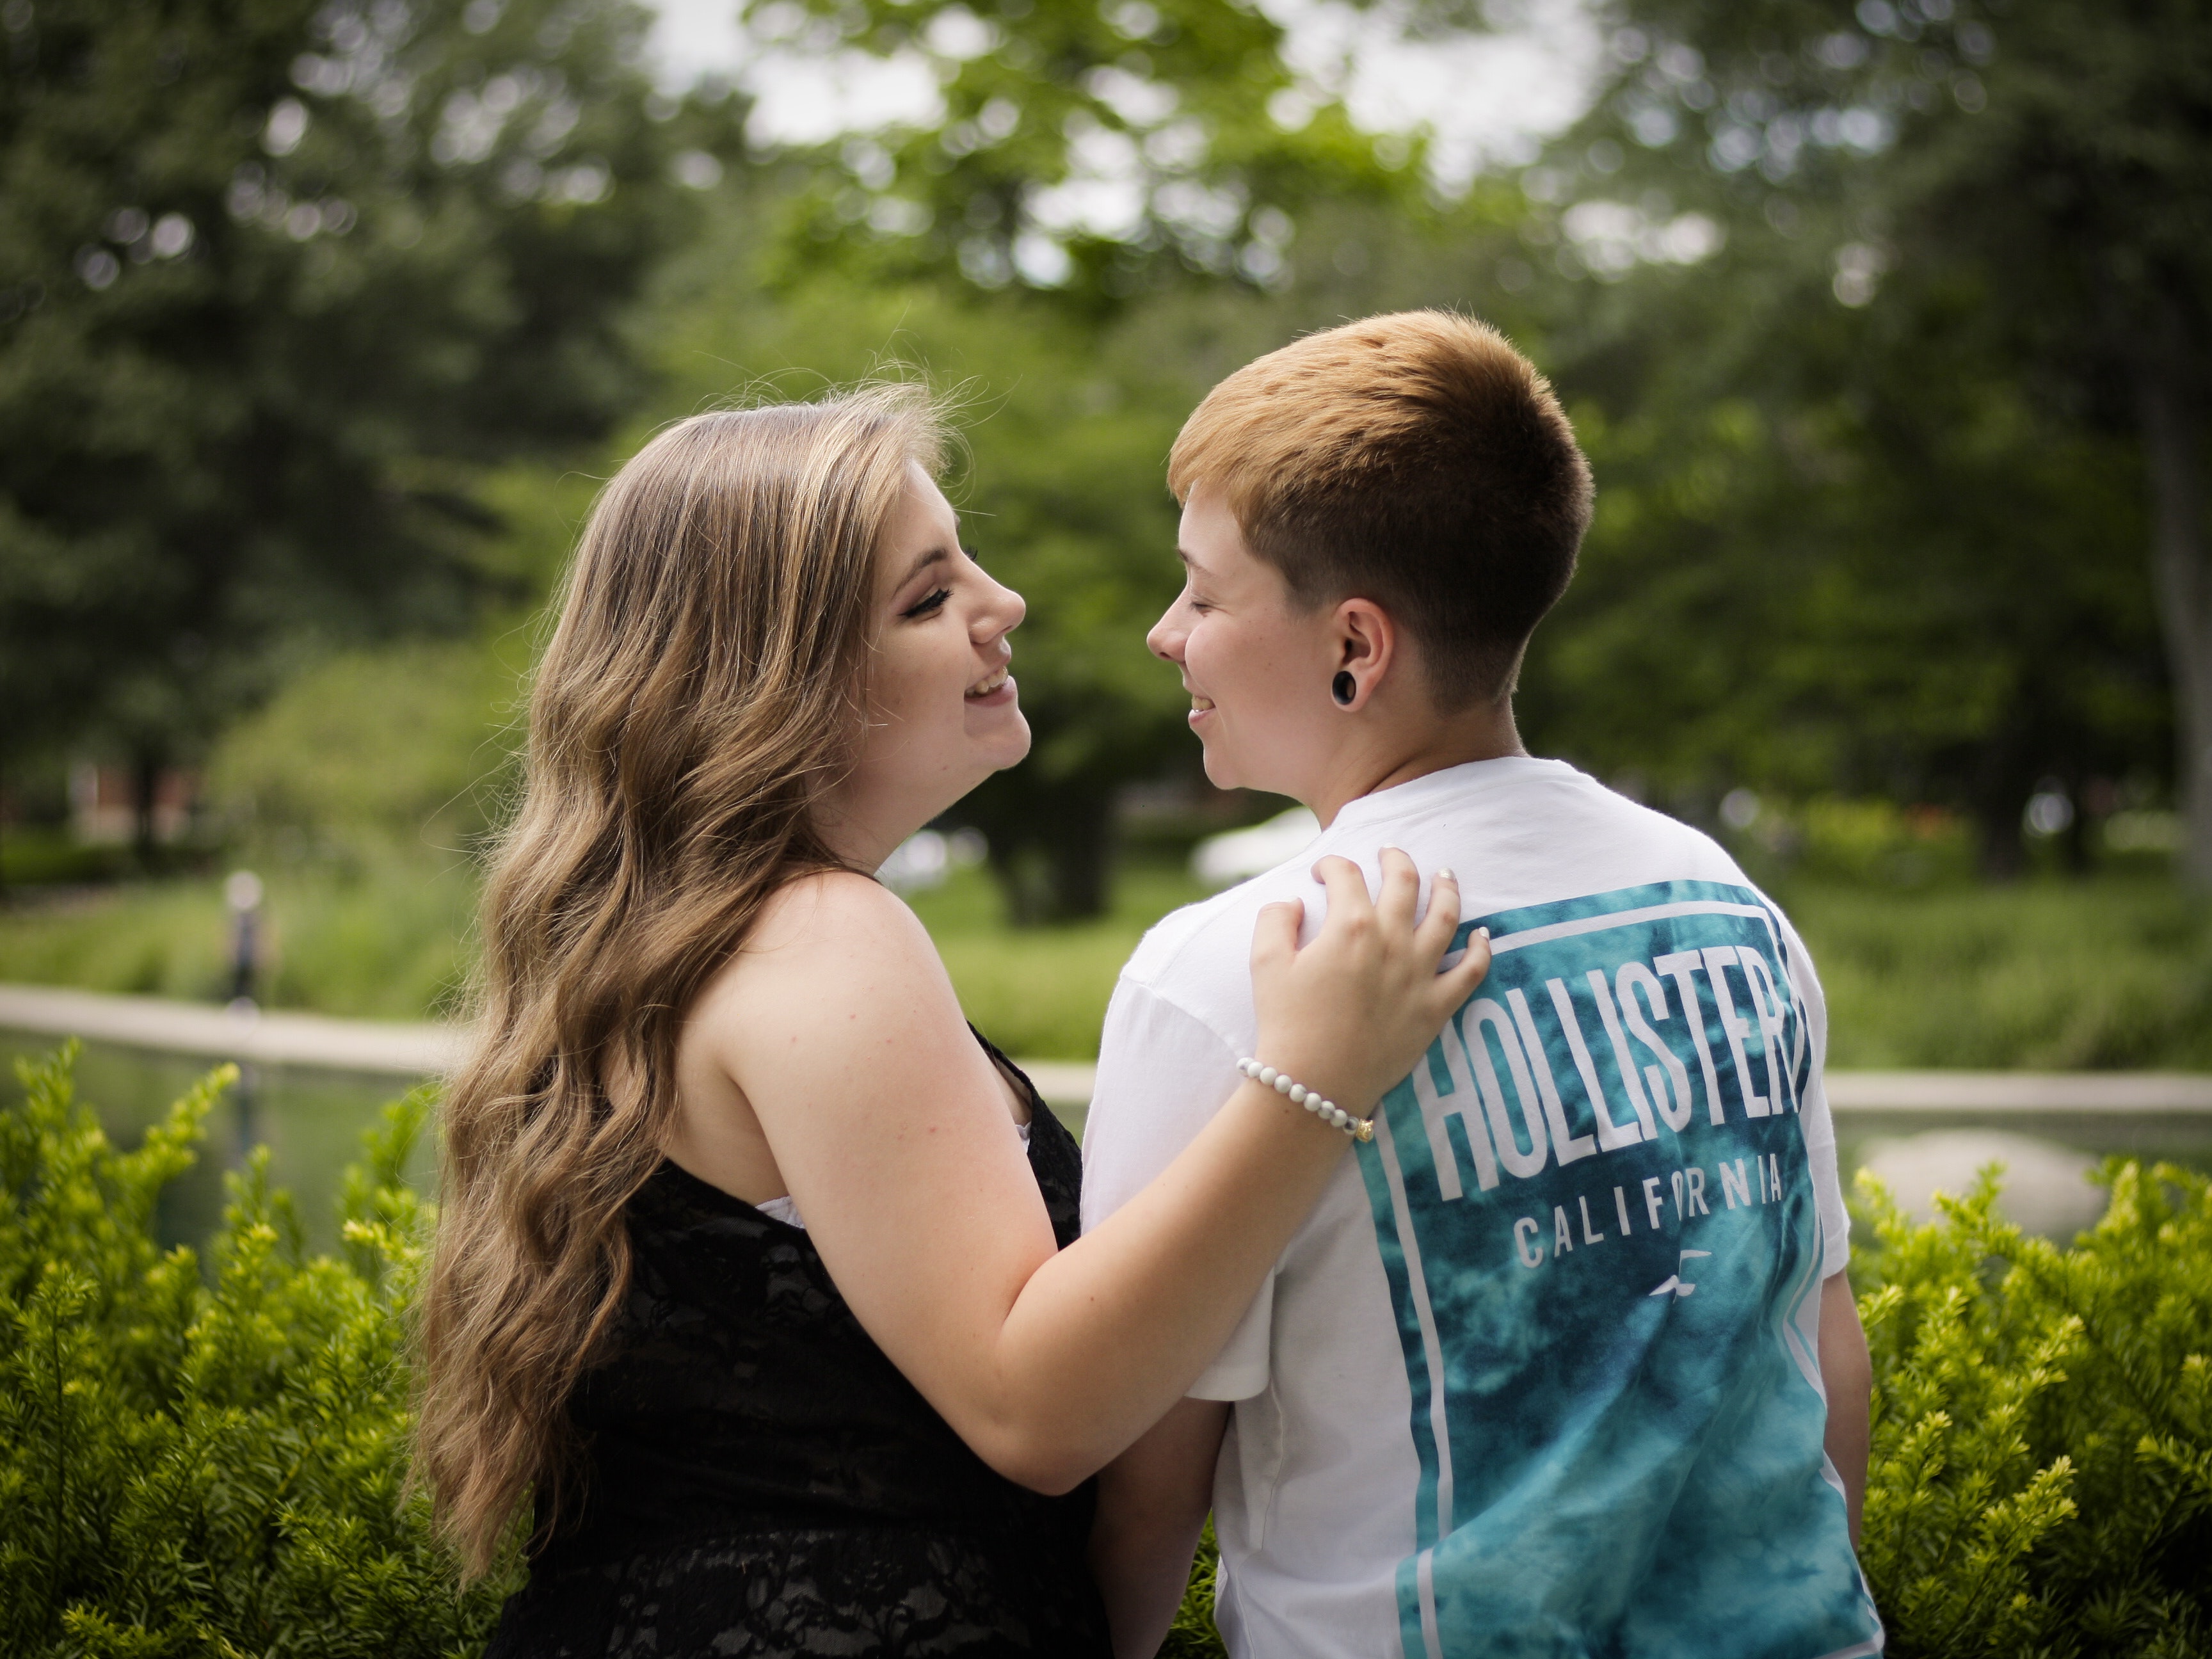
People in nature, photograph, romance, love, interaction, photography, summer, gesture, happy, grass, tree, smile, dress, event, hug, sunlight